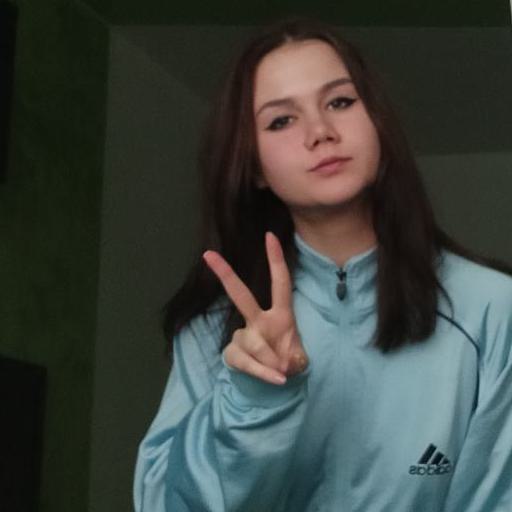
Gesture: peace